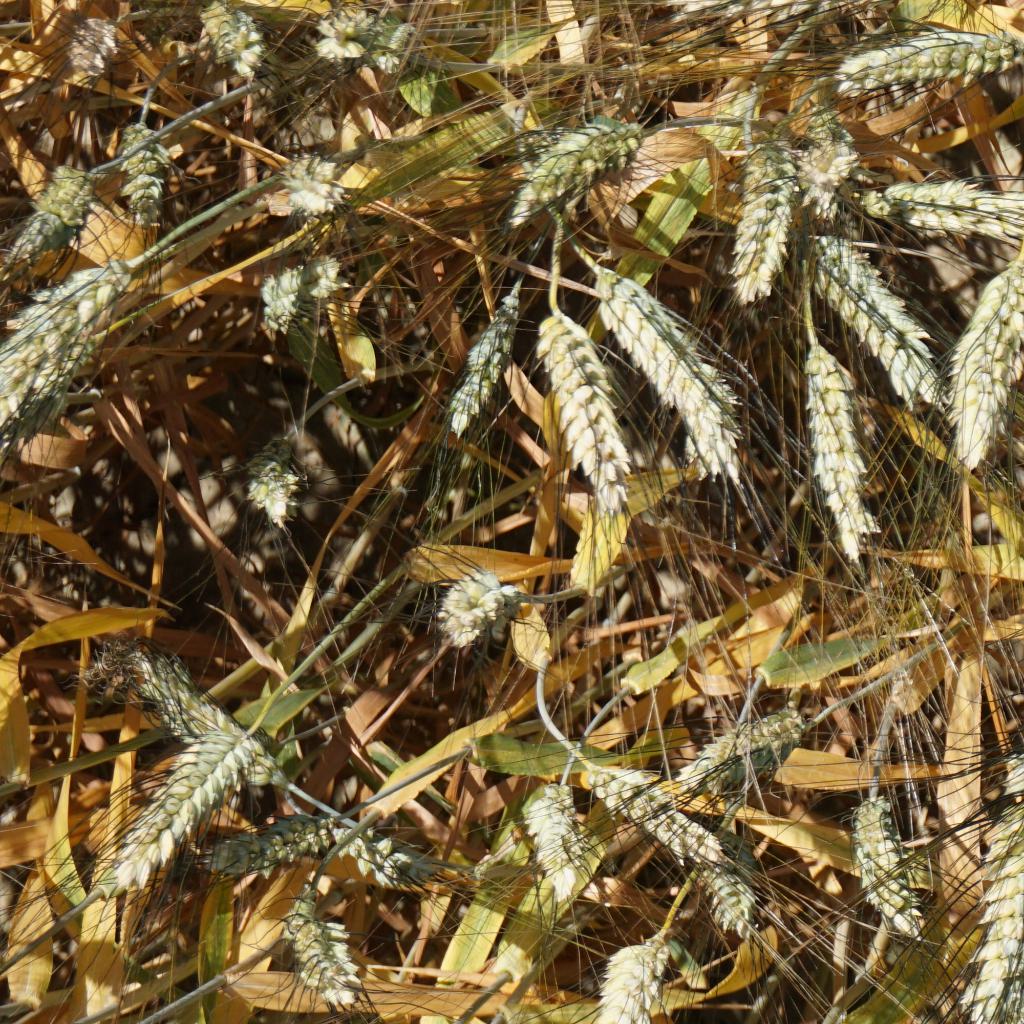
Country: France
Location: Gréoux
Wheat development stage: Filling - Ripening